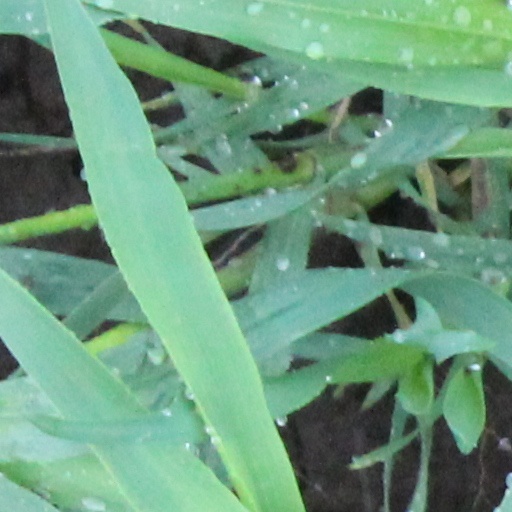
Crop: wheat